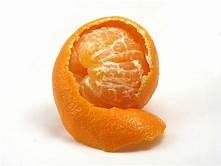
Label: mandarine